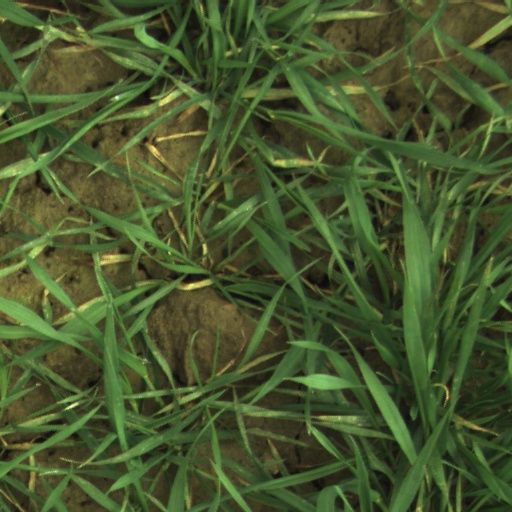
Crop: wheat